Phil Kay

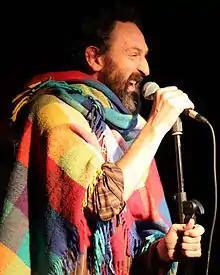
Kay in 2013

Kay was educated at Craigclowan Preparatory School in Perth, Scotland, and at nearby Glenalmond College.